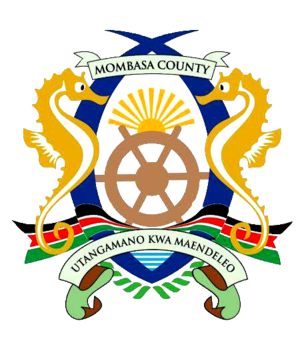
Armoiries du comté de Mombasa au KenyaPortuguês: Brasão de Armas de Mombaça, Quénia
Le comté de Mombasa est, non seulement, le plus petit, en superficie, des six comtés de l'ancienne province de la côte mais, également, des 47 comtés du Kenya. Situé sur la côte de l'océan Indien, son chef-lieu est Mombasa.